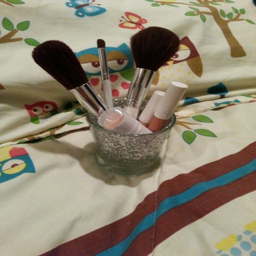
found an old jar laying around the house .